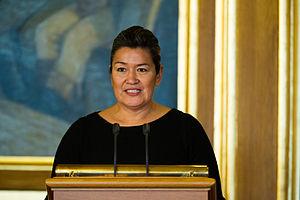
Aleqa Hammond est une femme politique groenlandaise née le 23 septembre 1965 à Narsaq. Présidente du parti social-démocrate depuis 2009, elle devient Première ministre du Groenland en 2013. Elle est suspendue à sa demande fin septembre 2014.